Mutt and Jeff animated filmography

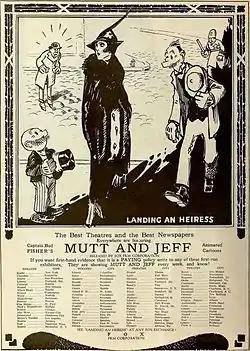
Landing an Heiress ad

In 1916, Bud Fisher licensed the production of Mutt and Jeff for animation with pioneers Charles Bowers and Raoul Barré of the Barré Studio. This resulted in 292 animated Mutt and Jeff shorts, making it the longest-running theatrical animated short series of the silent era, second to Krazy Kat in terms of years. Series ran from 1916 to 1923 and 1925-1926. A few shorts of the second run were re-shot in the early-1930s by the Modern Film Sales Corporation with the Kromocolor process and reissued with sound effects and music tracks. Some of which were reissued in 1934 from the usage of the Brunswick Sound System. The following is a list of animated films in the series separated by years.